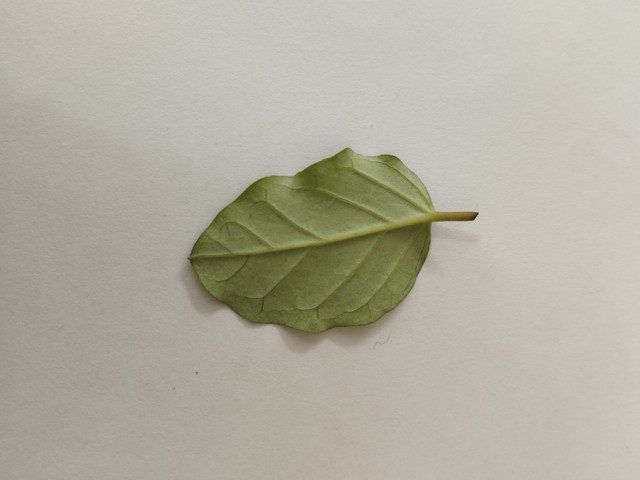
Plant: punarnava